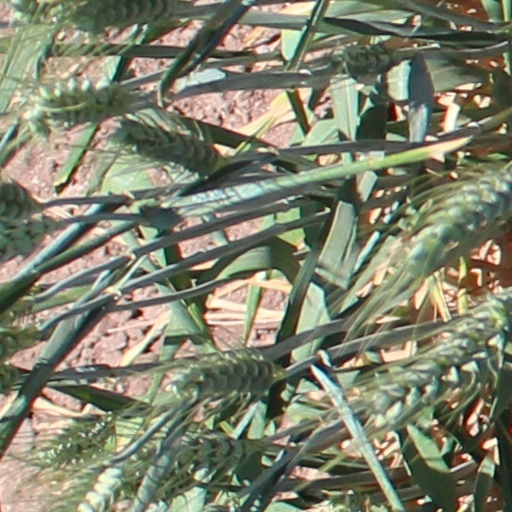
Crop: wheat